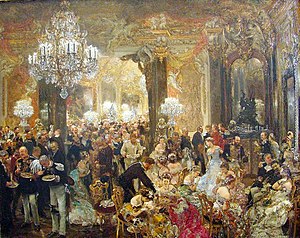
Tyske Kejserrige / Rigets opbygning / Rigets magtcentre / Monarkiet og det kejserlige hof
Adolph Menzel Das Ballsouper 1878
Das Ballsouper af Adolph von Menzel 1878. Olie på lærred, 71x90 cm.
Det Tyske Kejserrige blev proklameret i Versailles den 18. januar 1871 efter det nordtyske forbunds sejr i den fransk-preussiske krig. Det markerede den endelige samling af Tyskland. Preussen, der udgjorde størstedelen af imperiet, fik en ledende stilling, og dets kansler Otto von Bismarck blev Tysklands rigskansler. De forskellige delstater som Sachsen og Bayern bevarede deres fyrster og lokalregeringer, men måtte underordne sig kejserriget i overordnede spørgsmål.